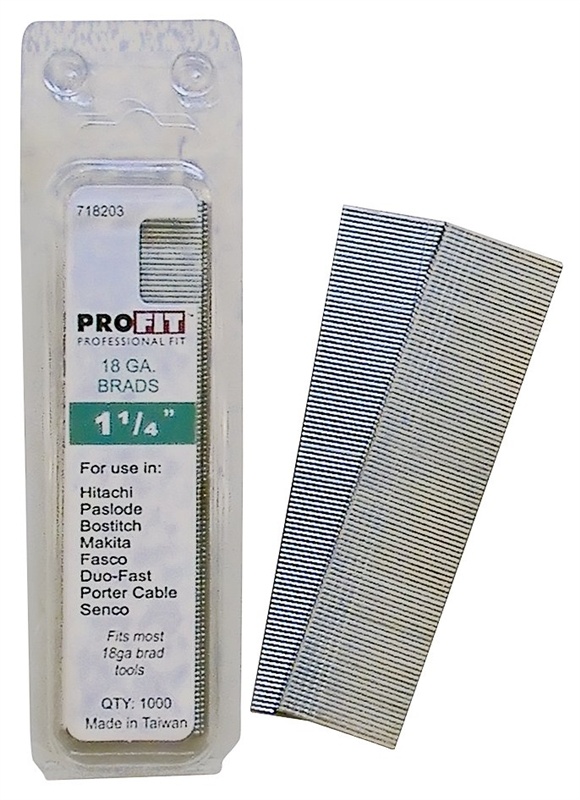
ProFIT 0718203 Finish Nail, 1-1/4 in L, 18 Gauge, Steel, Electro-Galvanized, Brad Head, Smooth Shank
Use for interior trim and moldings.
Brand: PRO-FIT
Category: Hardware > Hardware Accessories > Hardware Fasteners > Nails > Finishing Nails